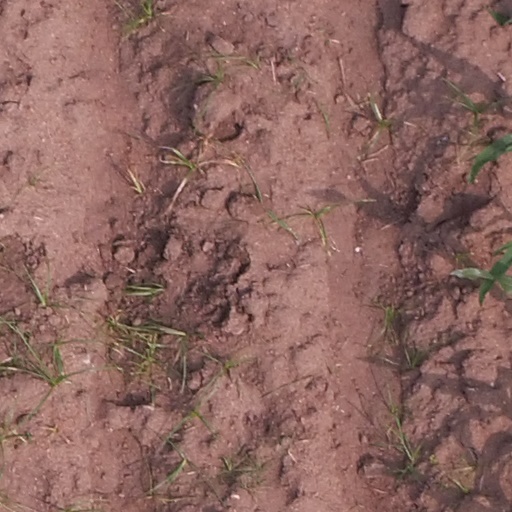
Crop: maize; corn